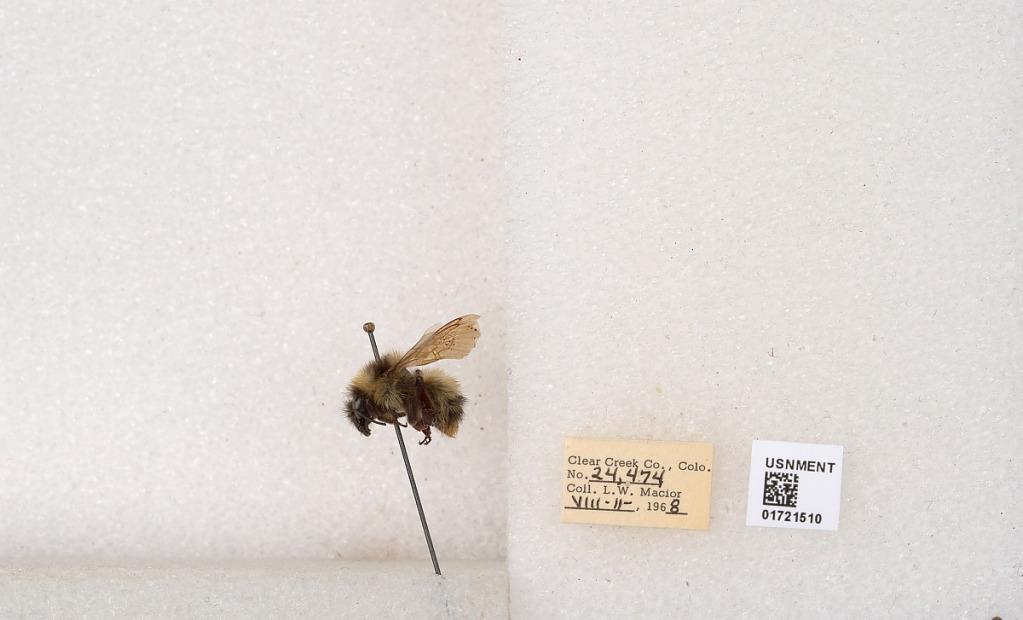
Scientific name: Bombus kirbyellus
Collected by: L. Macior
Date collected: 1968-8-11
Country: United States
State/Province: Colorado
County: Clear Creek
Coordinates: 39.6891, -105.644